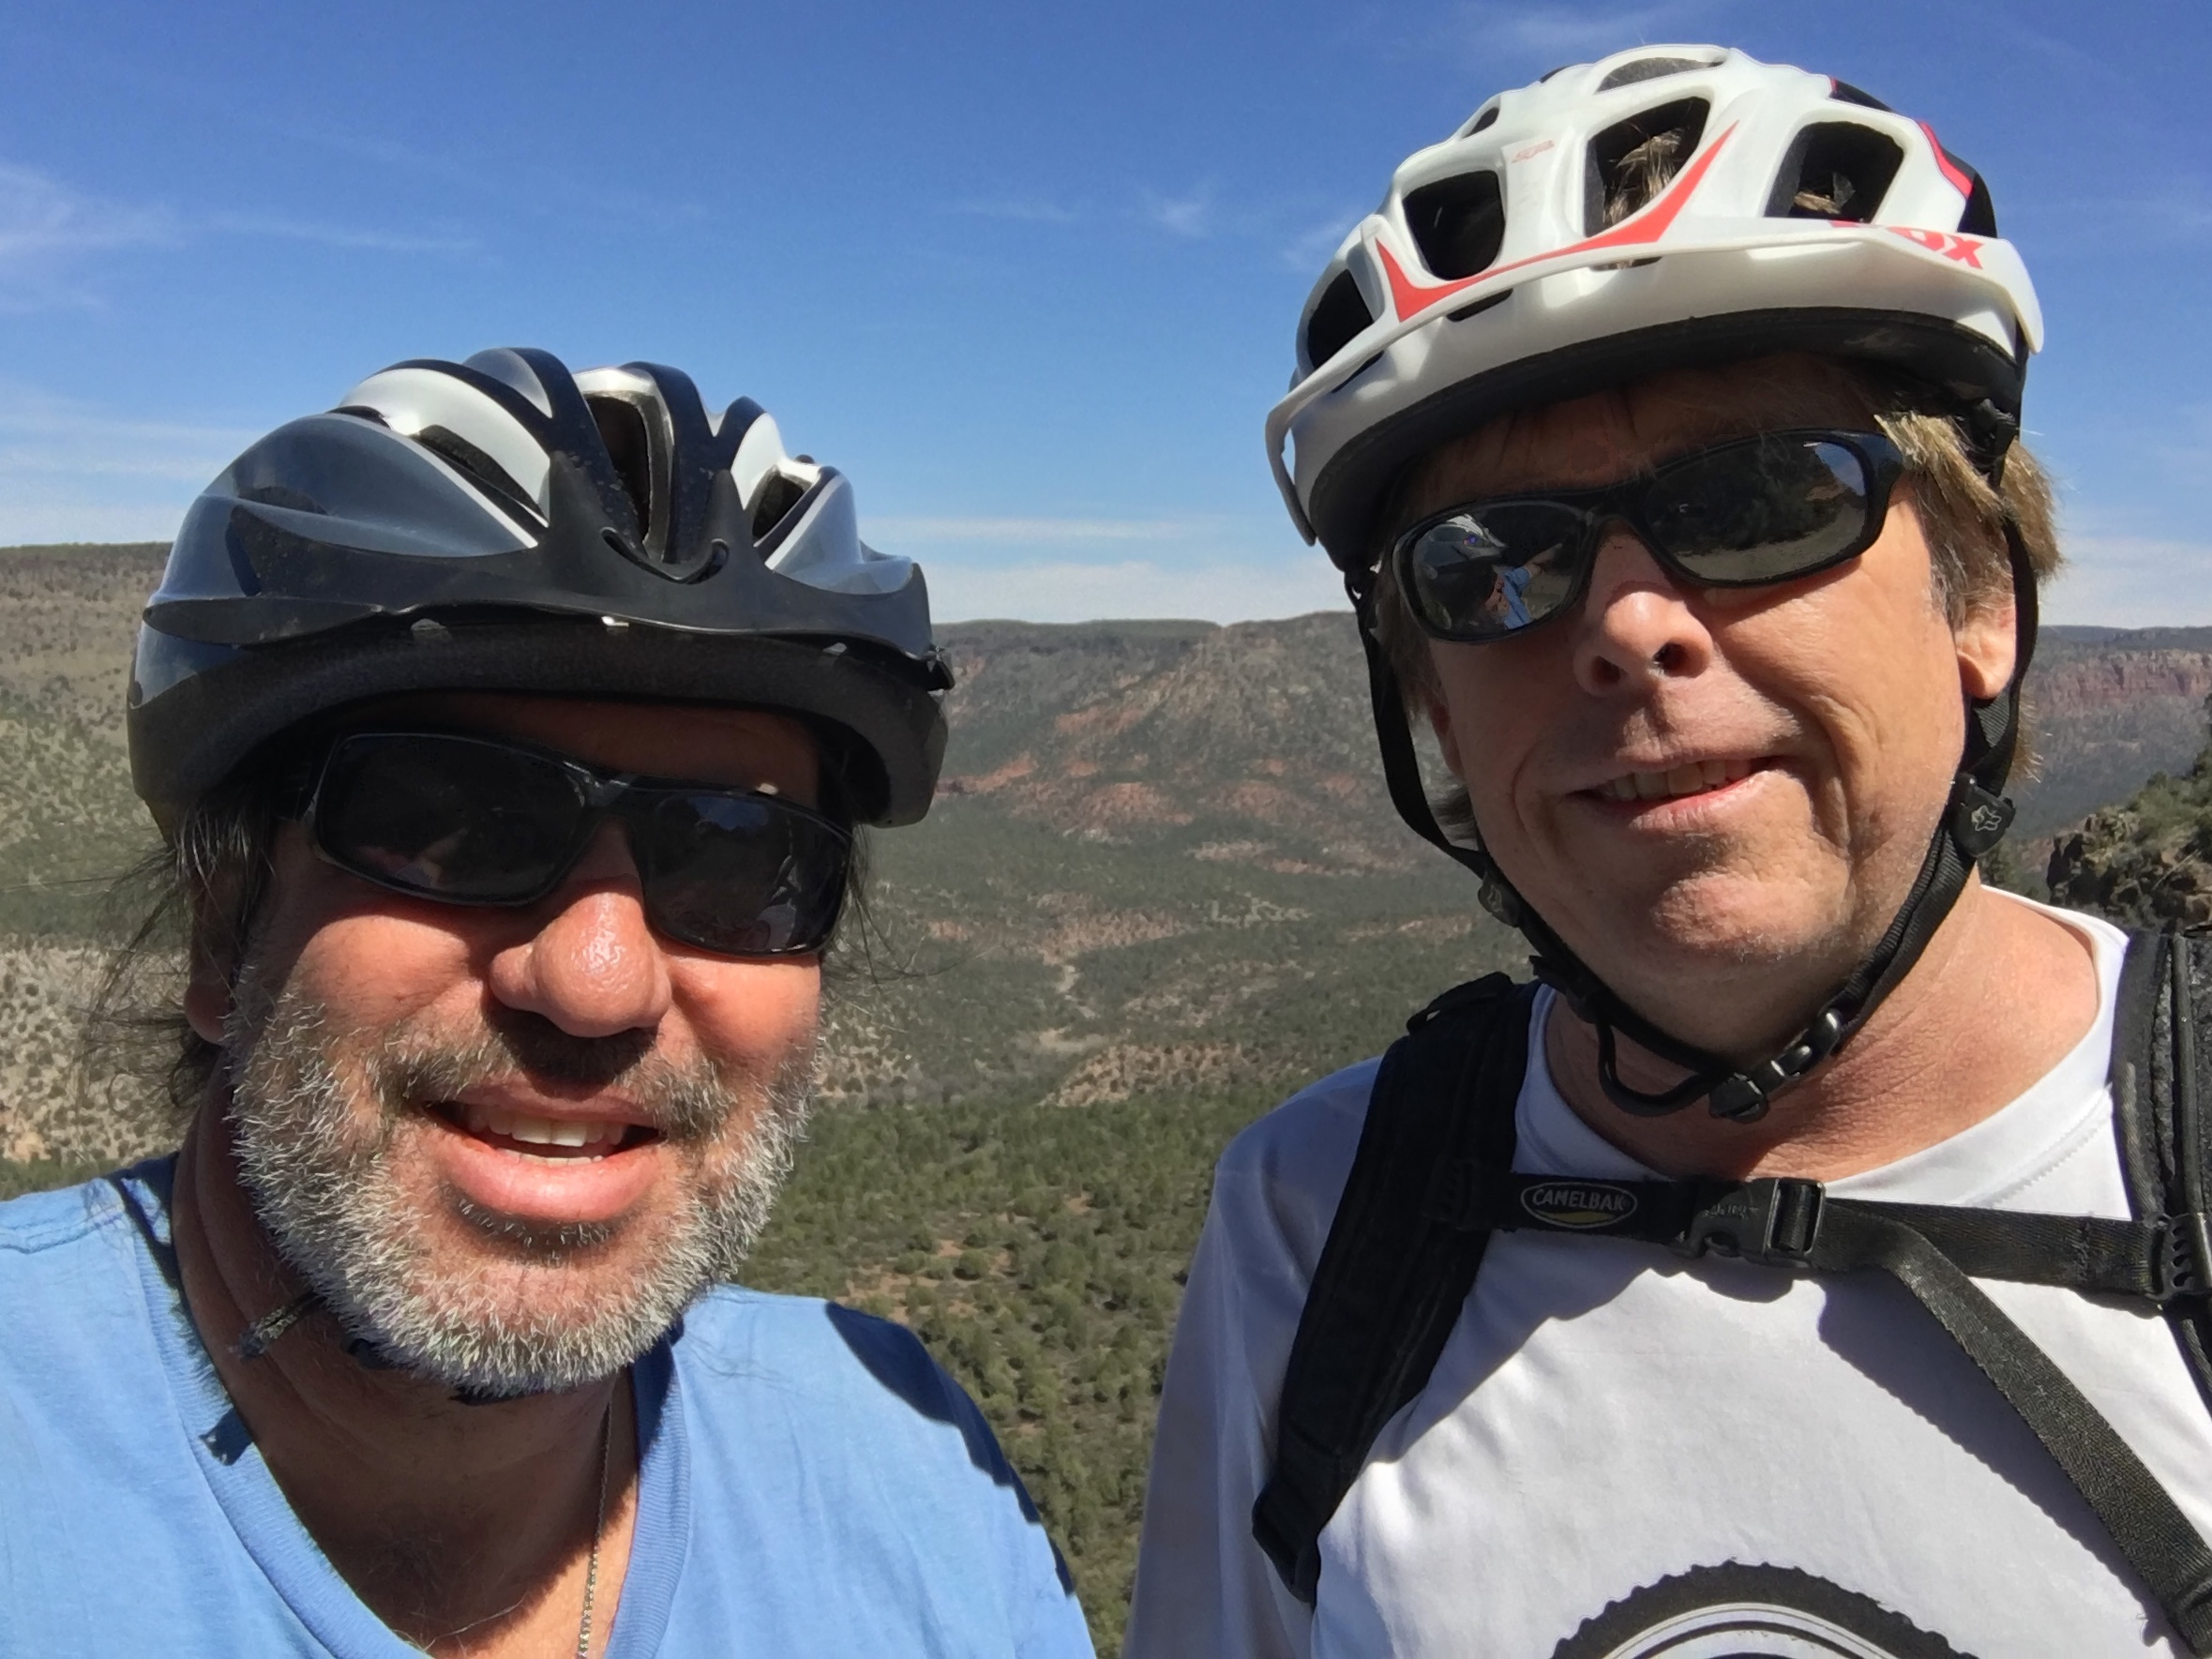
adventure, bicycle, vehicle, extreme sport, sports equipment, mountain bike, cycling, sports